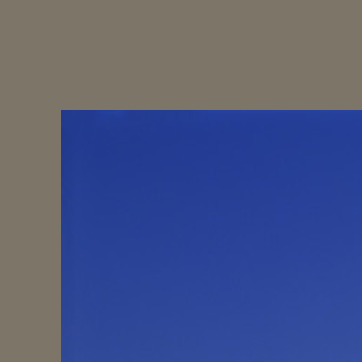
Material: sky